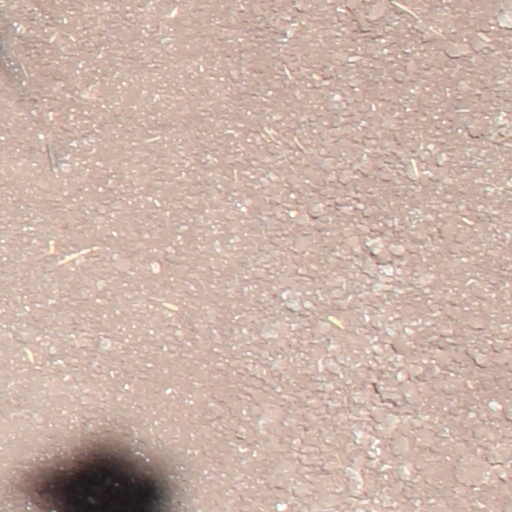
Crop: wheat